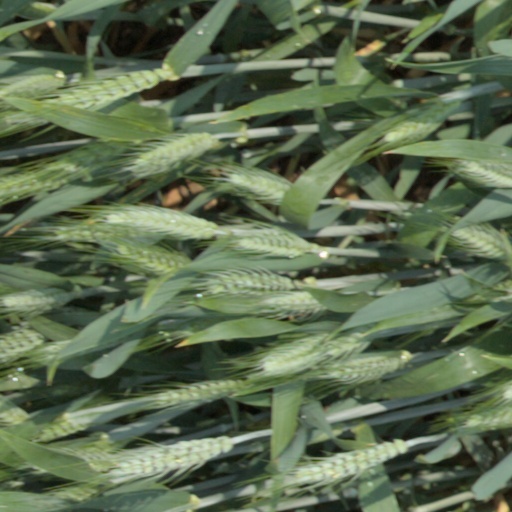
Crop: wheat